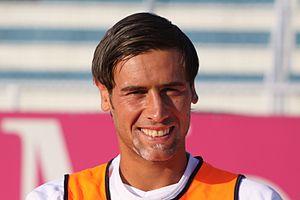
Leandro Rinaudo est un footballeur italien évoluant.